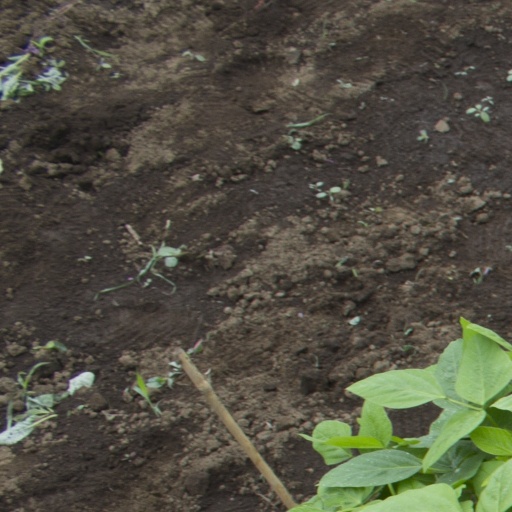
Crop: soybean